Self-healing material

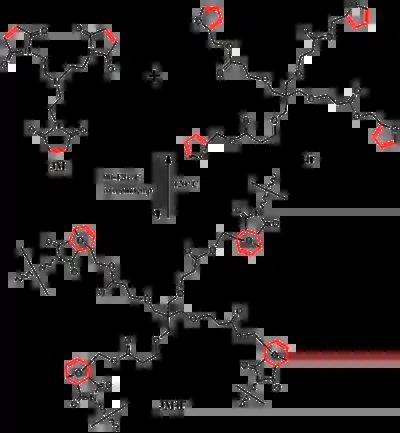
Scheme 4. Reversible highly cross-linked furan-maleimide based polymer network.

The thiol-based polymers have disulfide bonds that can be reversibly cross-linked through oxidation and reduction. Under reducing condition, the disulfide (SS) bridges in the polymer breaks and results in monomers, however, under oxidizing condition, the thiols (SH) of each monomer forms the disulfide bond, cross-linking the starting materials to form the polymer. Chujo "et al." have shown the thiol-based reversible cross-linked polymer using poly("N"-acetylethyleneimine). (Scheme 5)